Ridge Boulevard Apartments

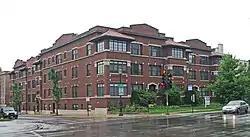
Ridge Boulevard Apartments in 2010

Ridge Boulevard Apartments is a historic apartment building at the southeast corner of Ridge Avenue and Main Street in Evanston, Illinois. The three-story brick building was built in 1913. Owner Thomas McCall, who was also an architect, designed the building. McCall's design included miter arched entrances, bay windows, stone banding, and a rear courtyard. The twenty-one apartments in the building featured amenities such as sun porches, servants' rooms, and fireplaces in the larger units.